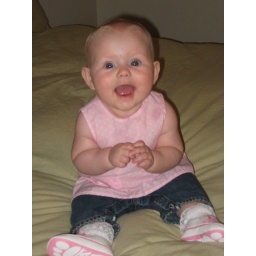
in her pink polk-a-dot dress, jeans and her cool check vans